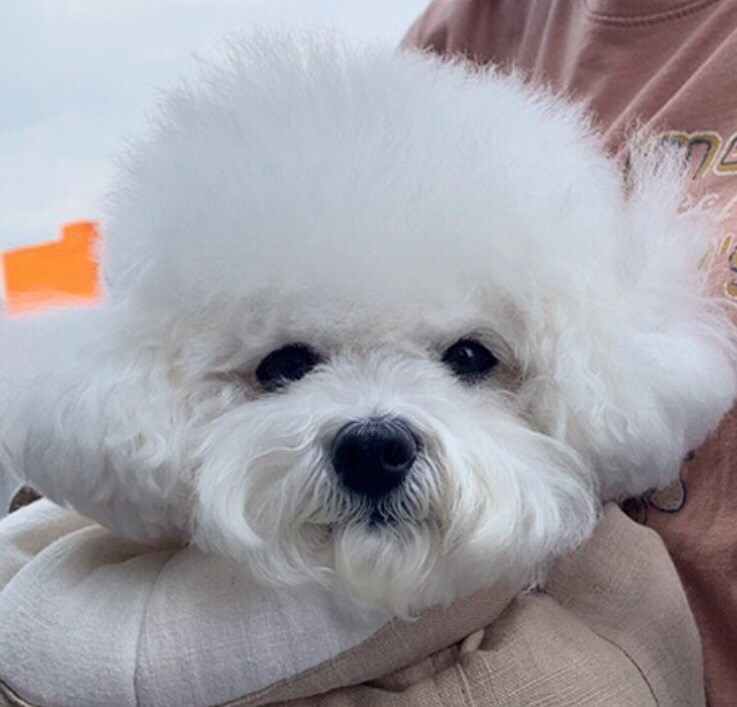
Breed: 3083-n000117-Bichon_Frise